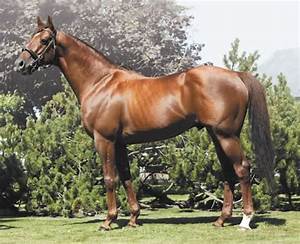
Label: cavallo